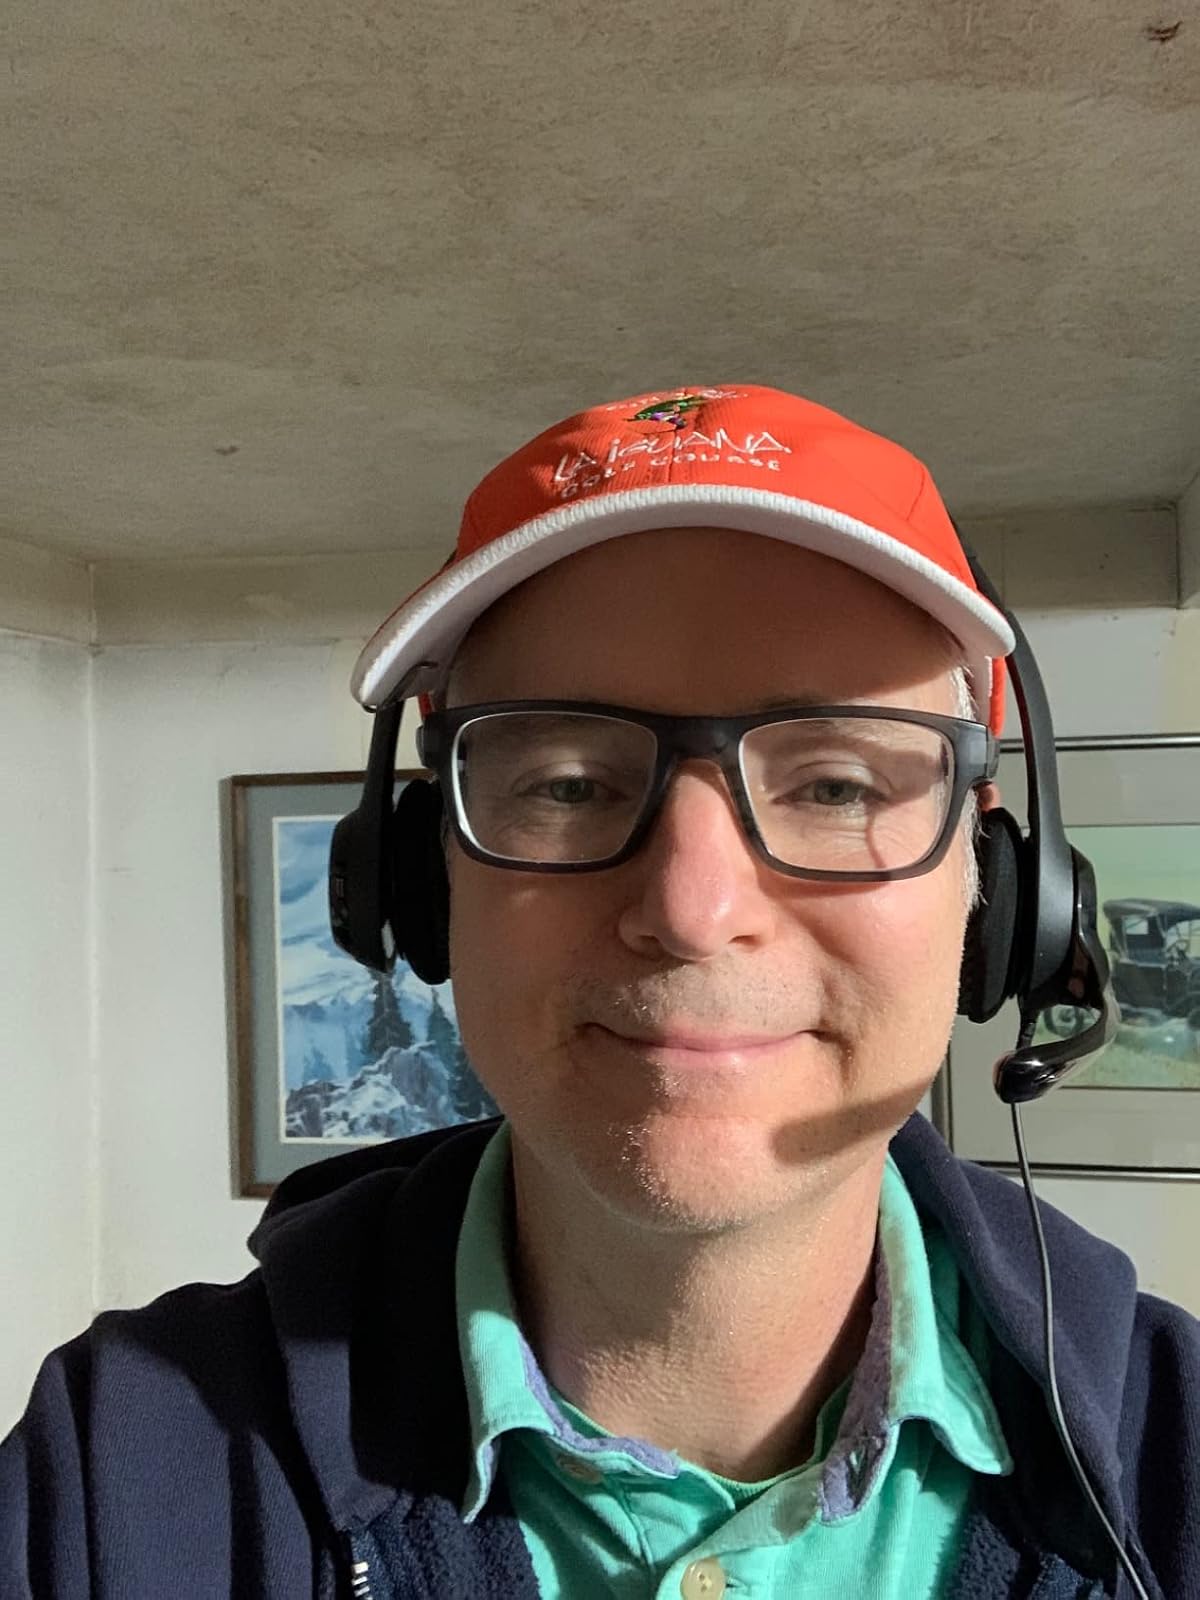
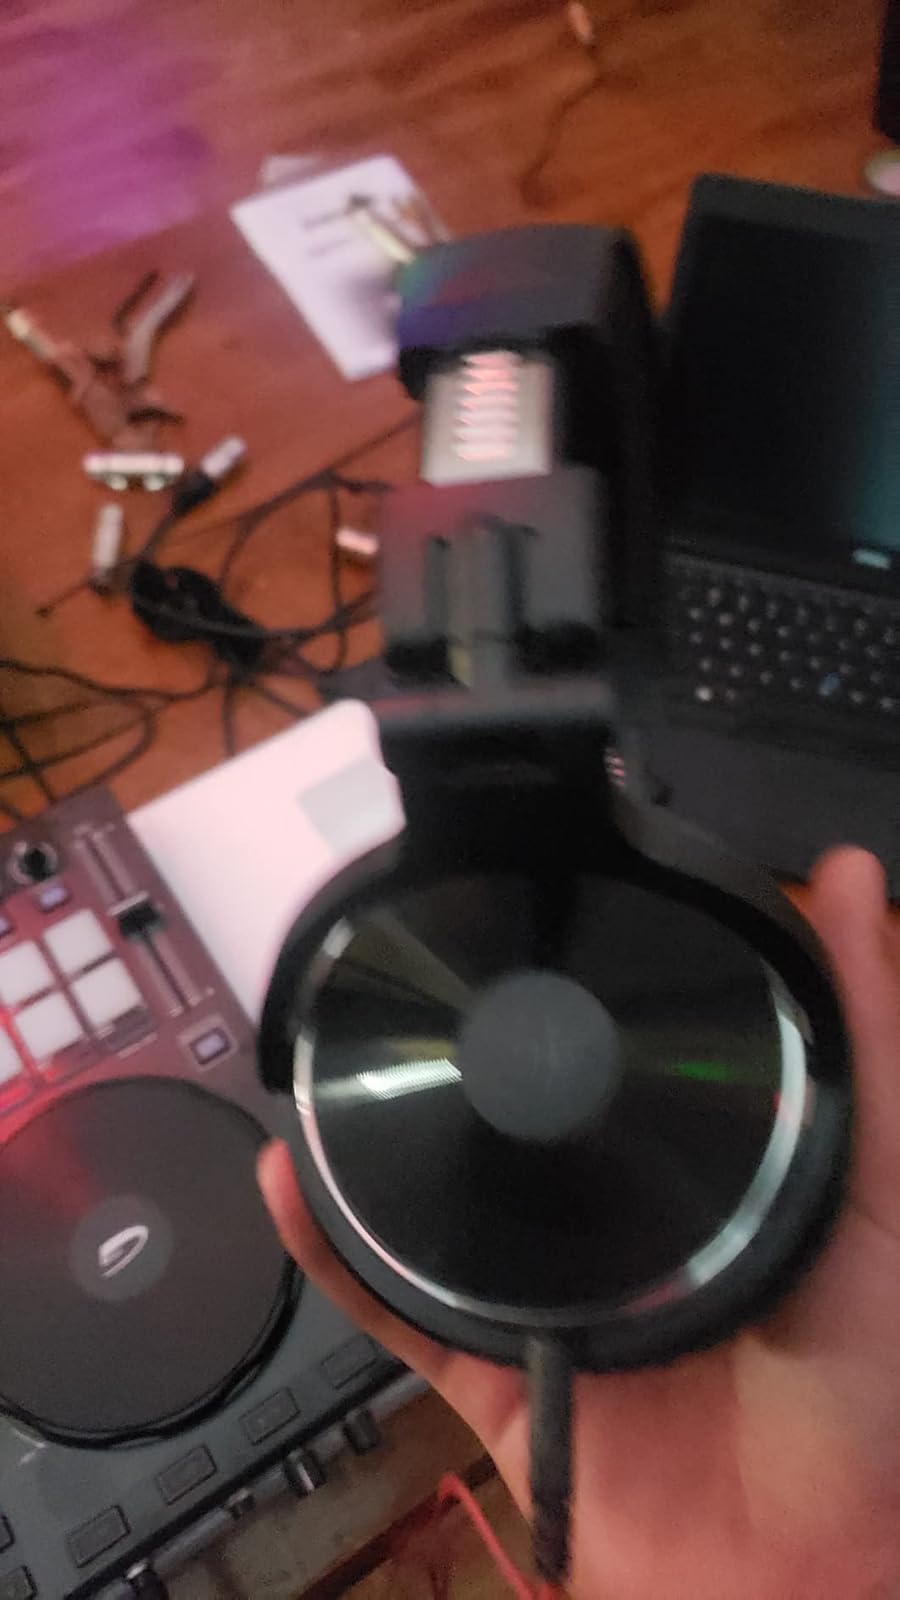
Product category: headphones
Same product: no